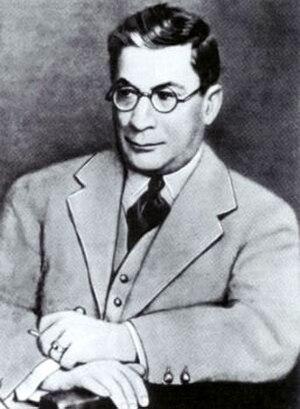
Chipovnik est une maison d'édition fondée avant la révolution russe de 1917, au début du XXᵉ siècle, à Saint-Pétersbourg, qui a apporté une contribution significative au développement de la littérature russe de l'âge d'argent. La maison d'édition est ouverte en 1906 par Zinovi Grjebine et Solomon Kopelman. La maison d'édition Chipovnik s'est taillé une réputation à la hauteur de son répertoire, constitué d'œuvres de jeunes auteurs peu connus, mais aussi d'auteurs déjà reconnus, de traductions, de livres pour enfants et scolaires, de littérature politique, de monographies d'art et d'albums. La maison a publié 26 recueils-almanachs.
Zinovi Grjebine, né en 1877 à Tchouhouïv, gouvernement de Kharkov dans l'Empire russe et mort le 4 février 1929, à Vanves, en France, est un éditeur de Saint-Pétersbourg, qui a apporté une contribution significative au développement de la littérature au siècle d'argent, ainsi qu'à l'édition littéraire au début du XXᵉ siècle en Russie.